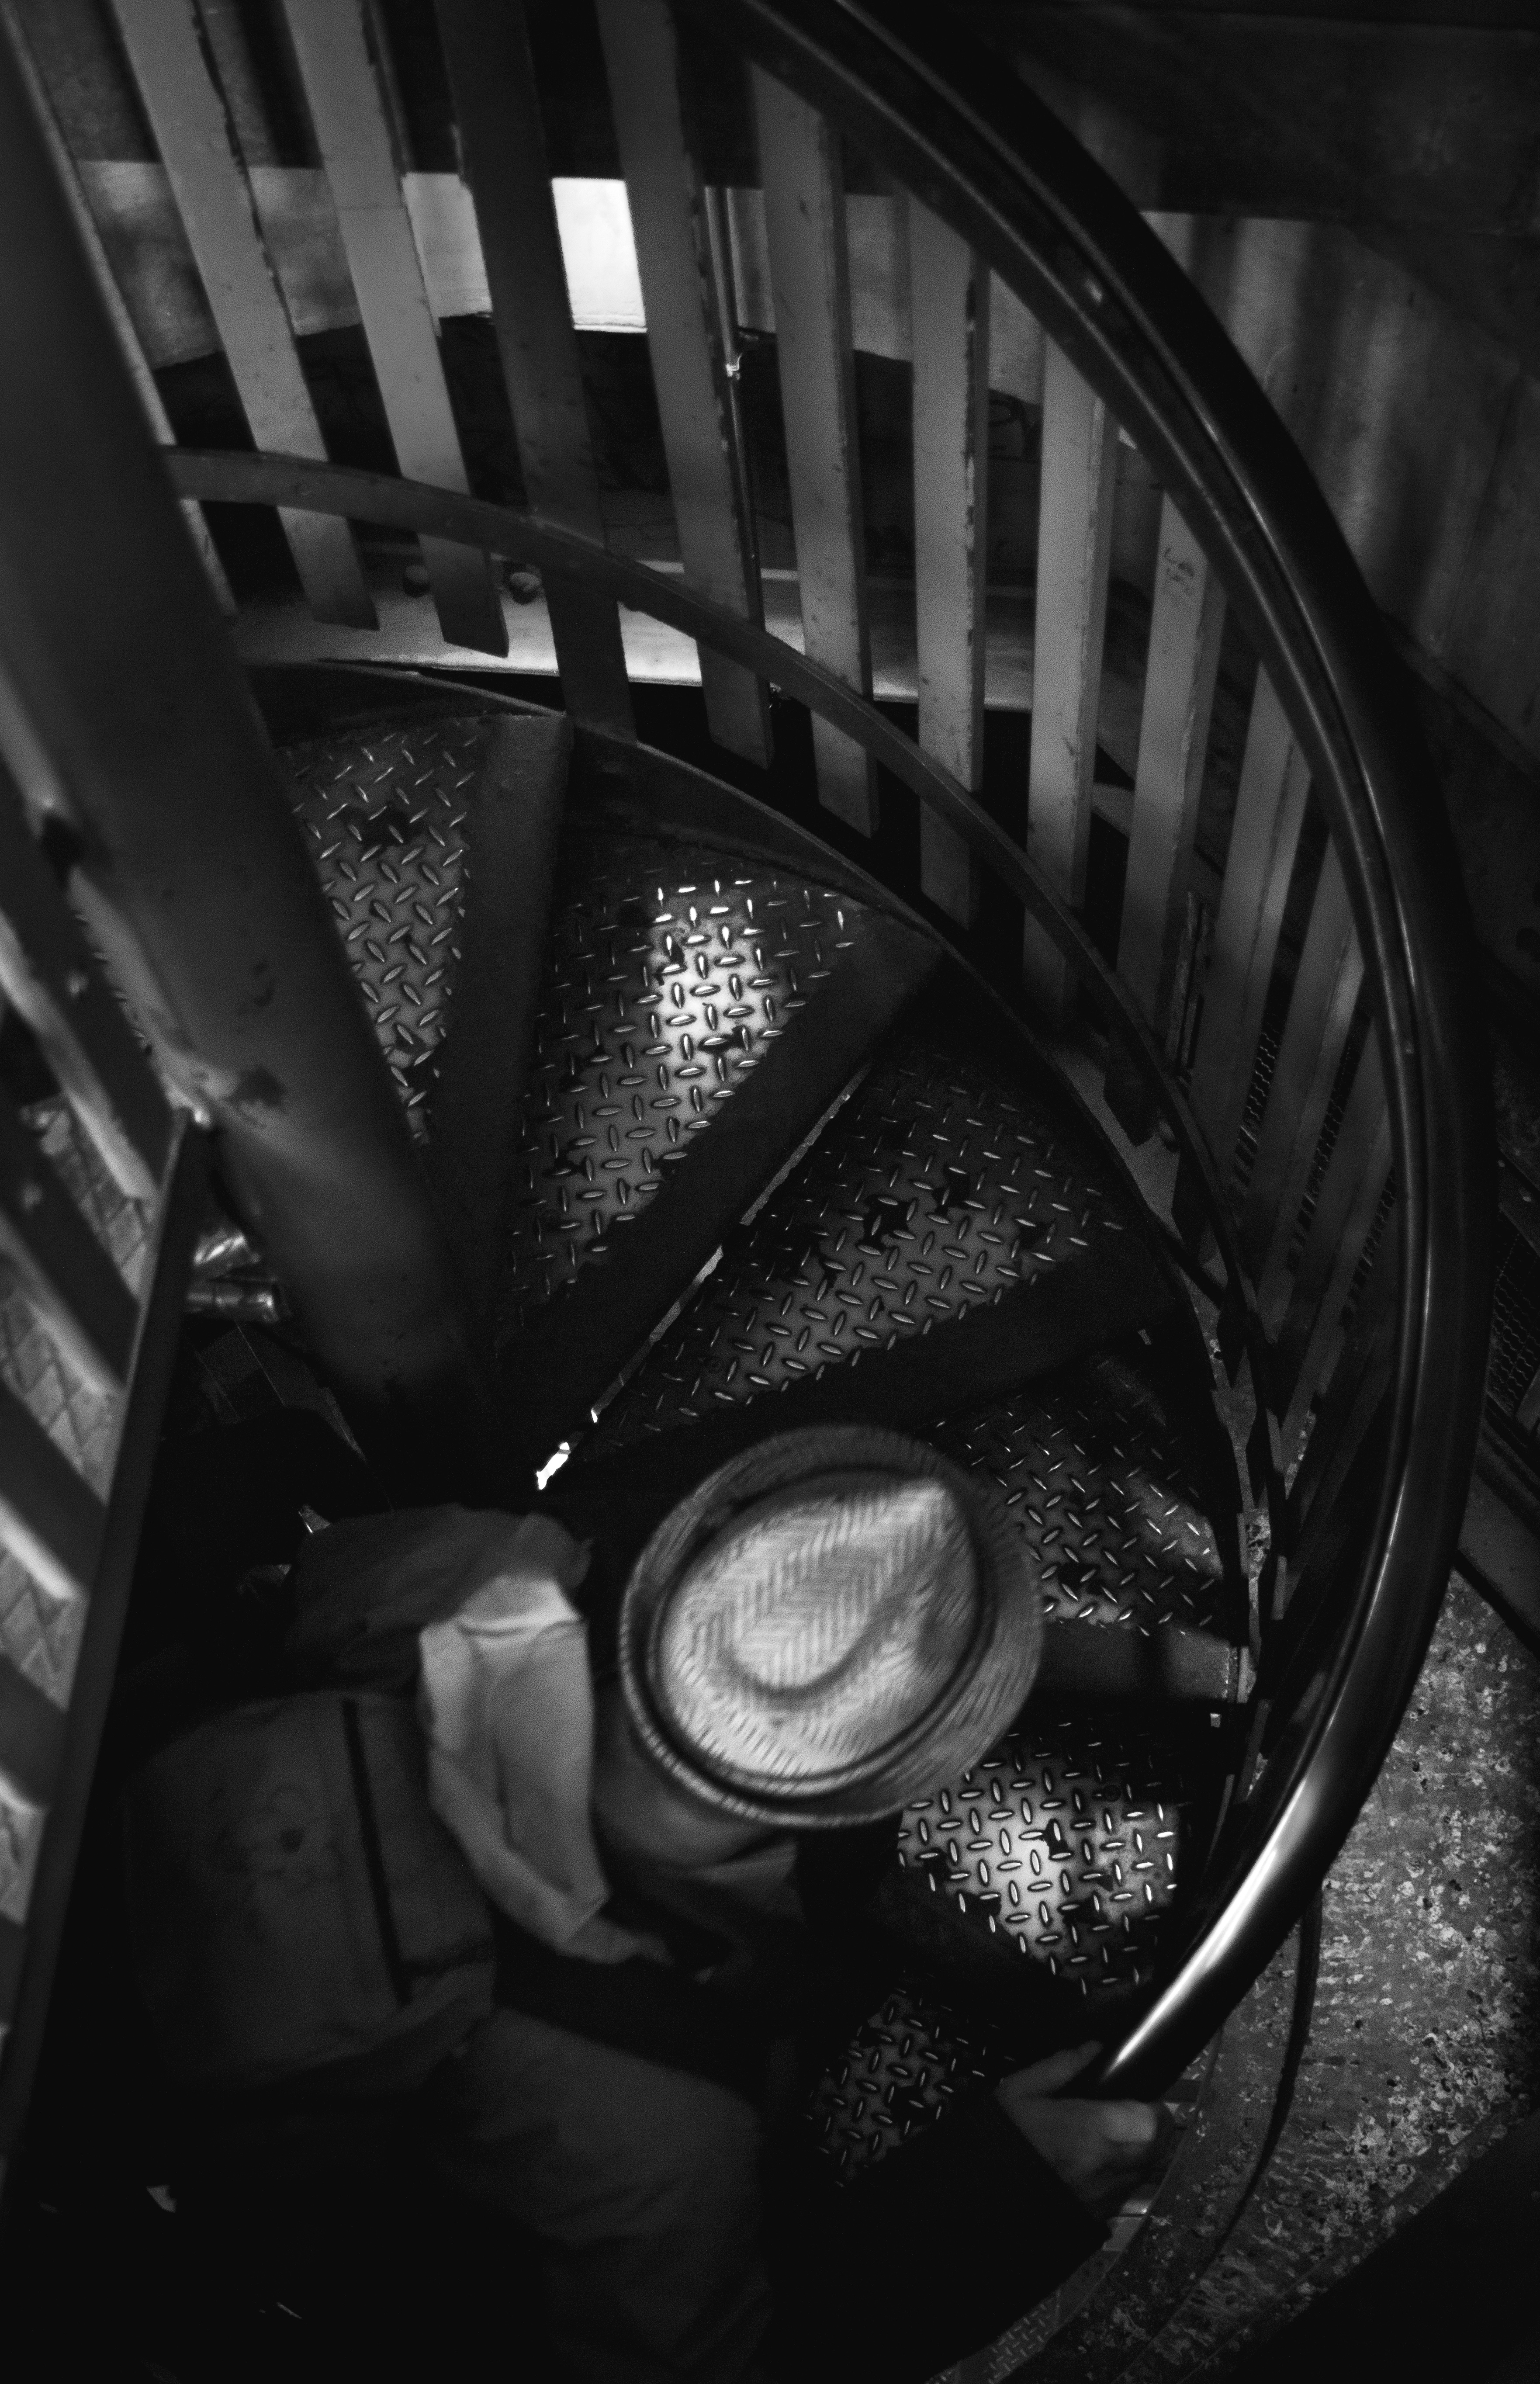
man, light, black and white, white, street, photography, wheel, round, spiral, staircase, steps, underground, hat, darkness, black, monochrome, lighting, art, stairs, cologne, koln, up, fine, dom, streetscene, shape, sonystreetphotographer, monochrome photography, film noir, single lens reflex camera